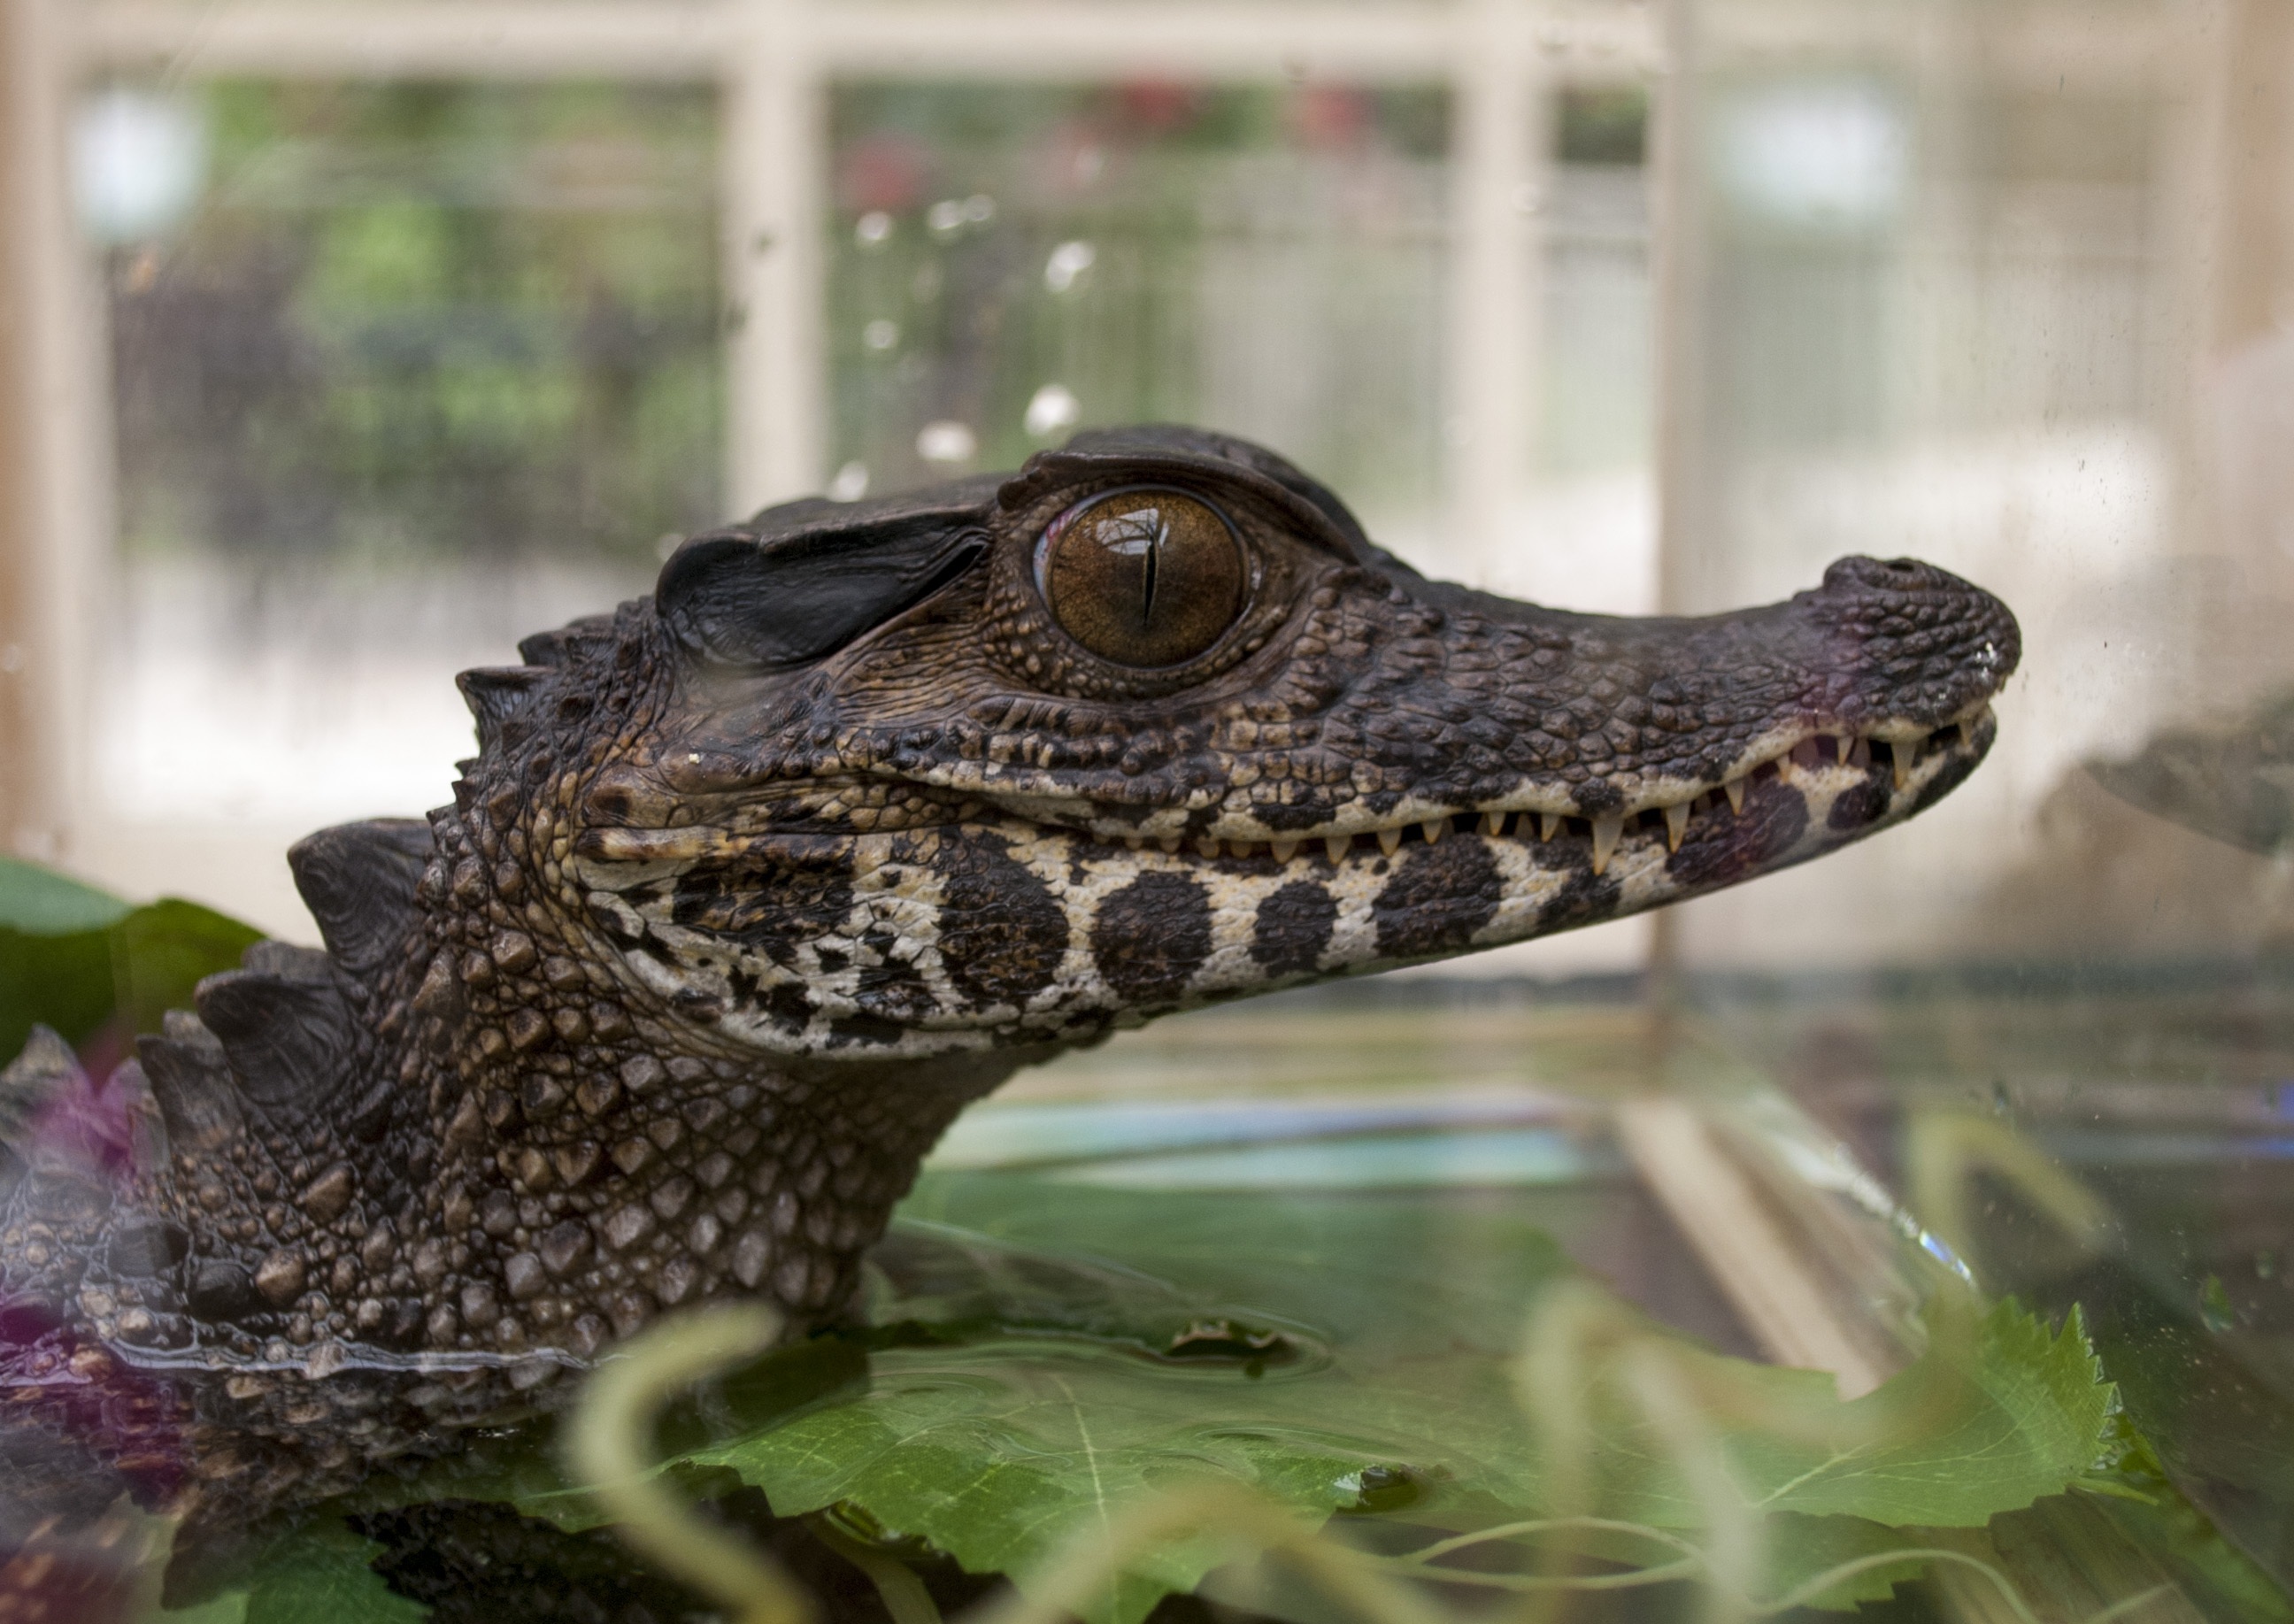
nature, animal, cute, wildlife, wild, green, predator, reptile, fauna, mouth, crocodile, alligator, skin, vertebrate, teeth, carnivore, crocodilia, american alligator, nile crocodile